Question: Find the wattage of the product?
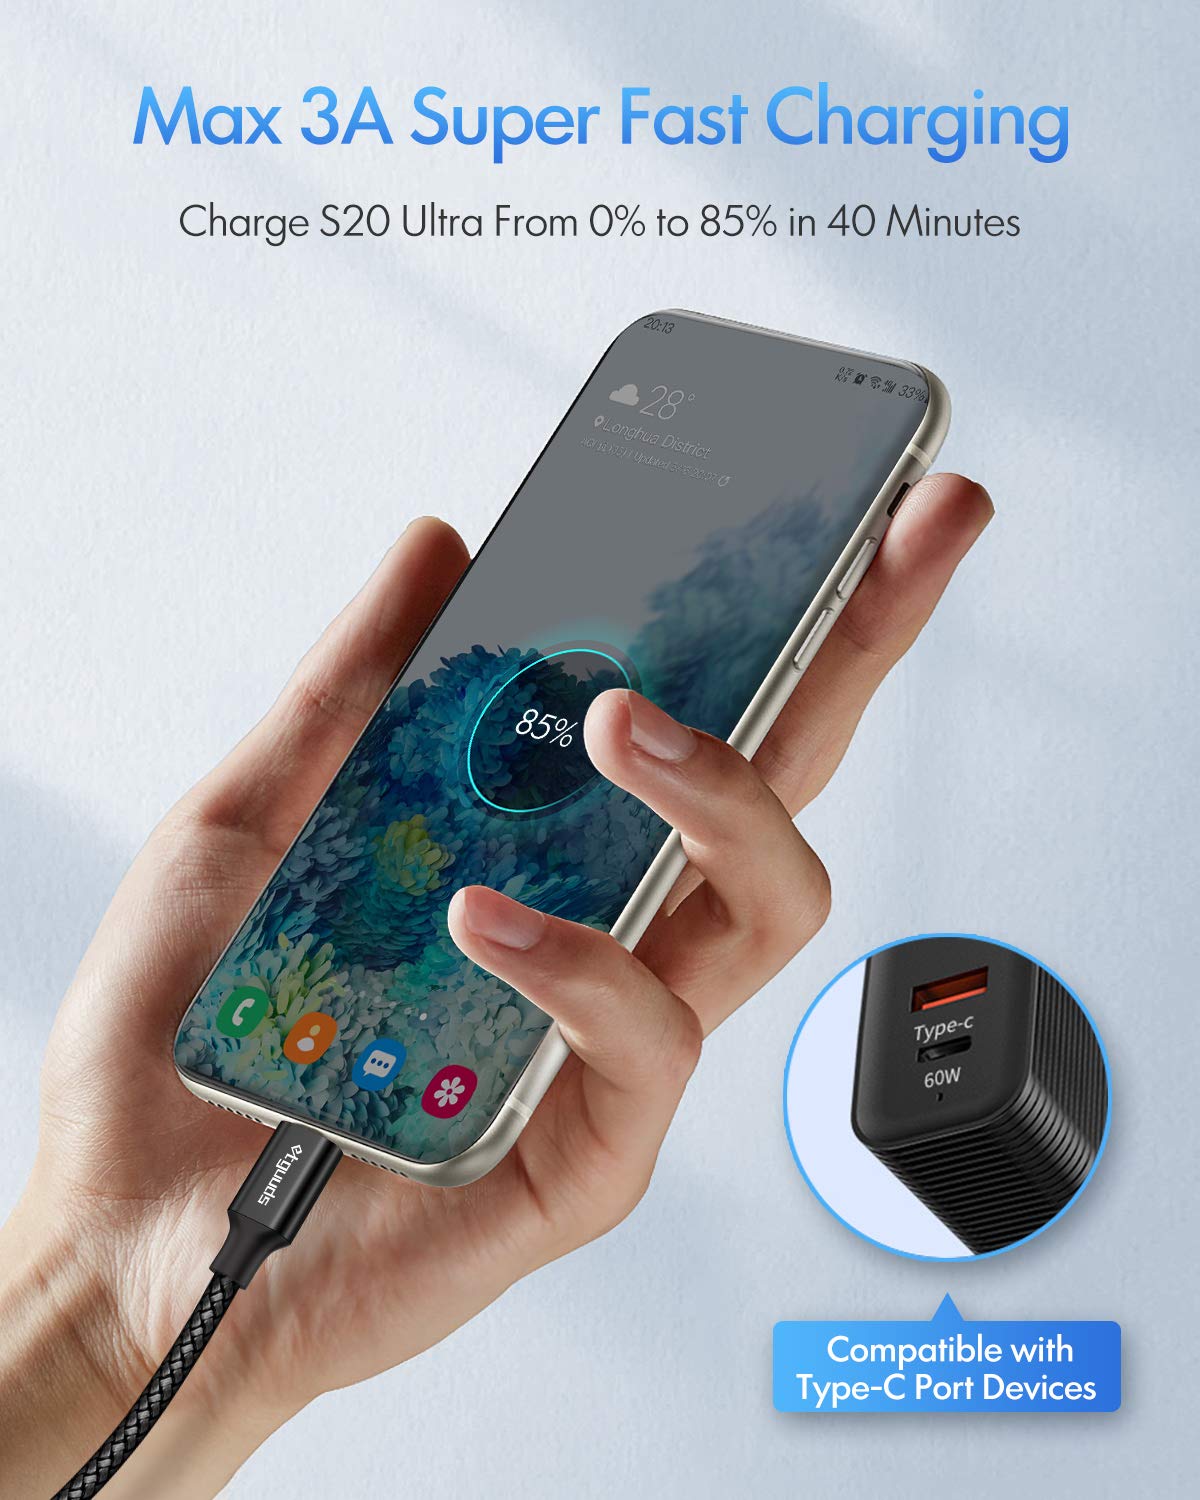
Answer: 60.0 watt